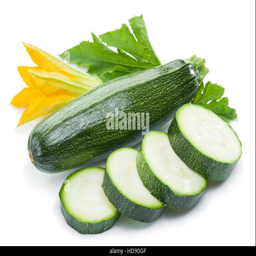
zucchini with slices and flower on a white background